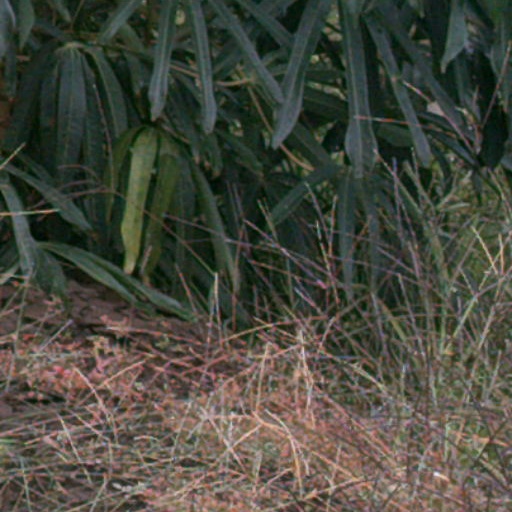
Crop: cassava